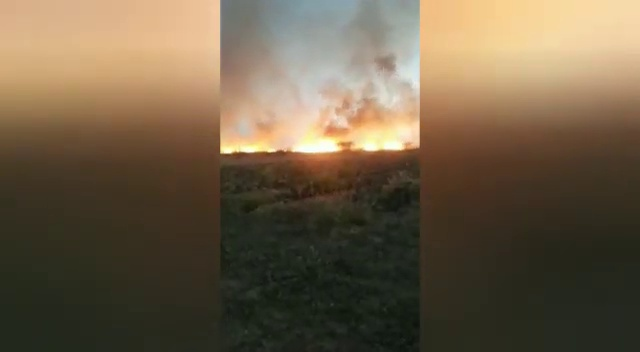
Fire: yes
Smoke: yes